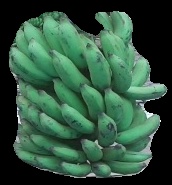
Variety: elakki-bale
Grade: grade3